Paladin II

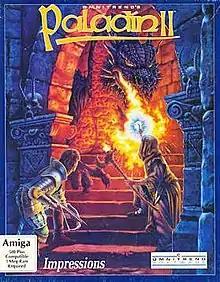
Amiga cover art

Paladin II is a video game developed by Omnitrend Software and published by Impressions Games in 1992 for MS-DOS, Amiga, and Atari ST.